Santa Fe, Mexico City

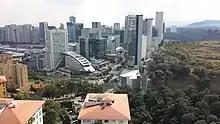
One of the entrances into Santa Fe

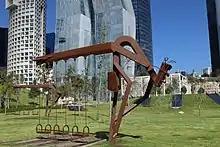
Santa Fe from La Mexicana Park

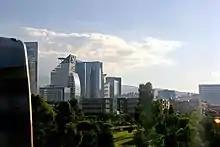
Park near outer limits of Santa Fe

Santa Fe is a business district and edge city in the west of Mexico City. It is part of the "alcaldías" (boroughs) of Cuajimalpa and Álvaro Obregón. Santa Fe consists mainly of luxury highrise buildings surrounding Centro Santa Fe, which is the largest mall in Latin America. The district includes a residential area and three university campuses.